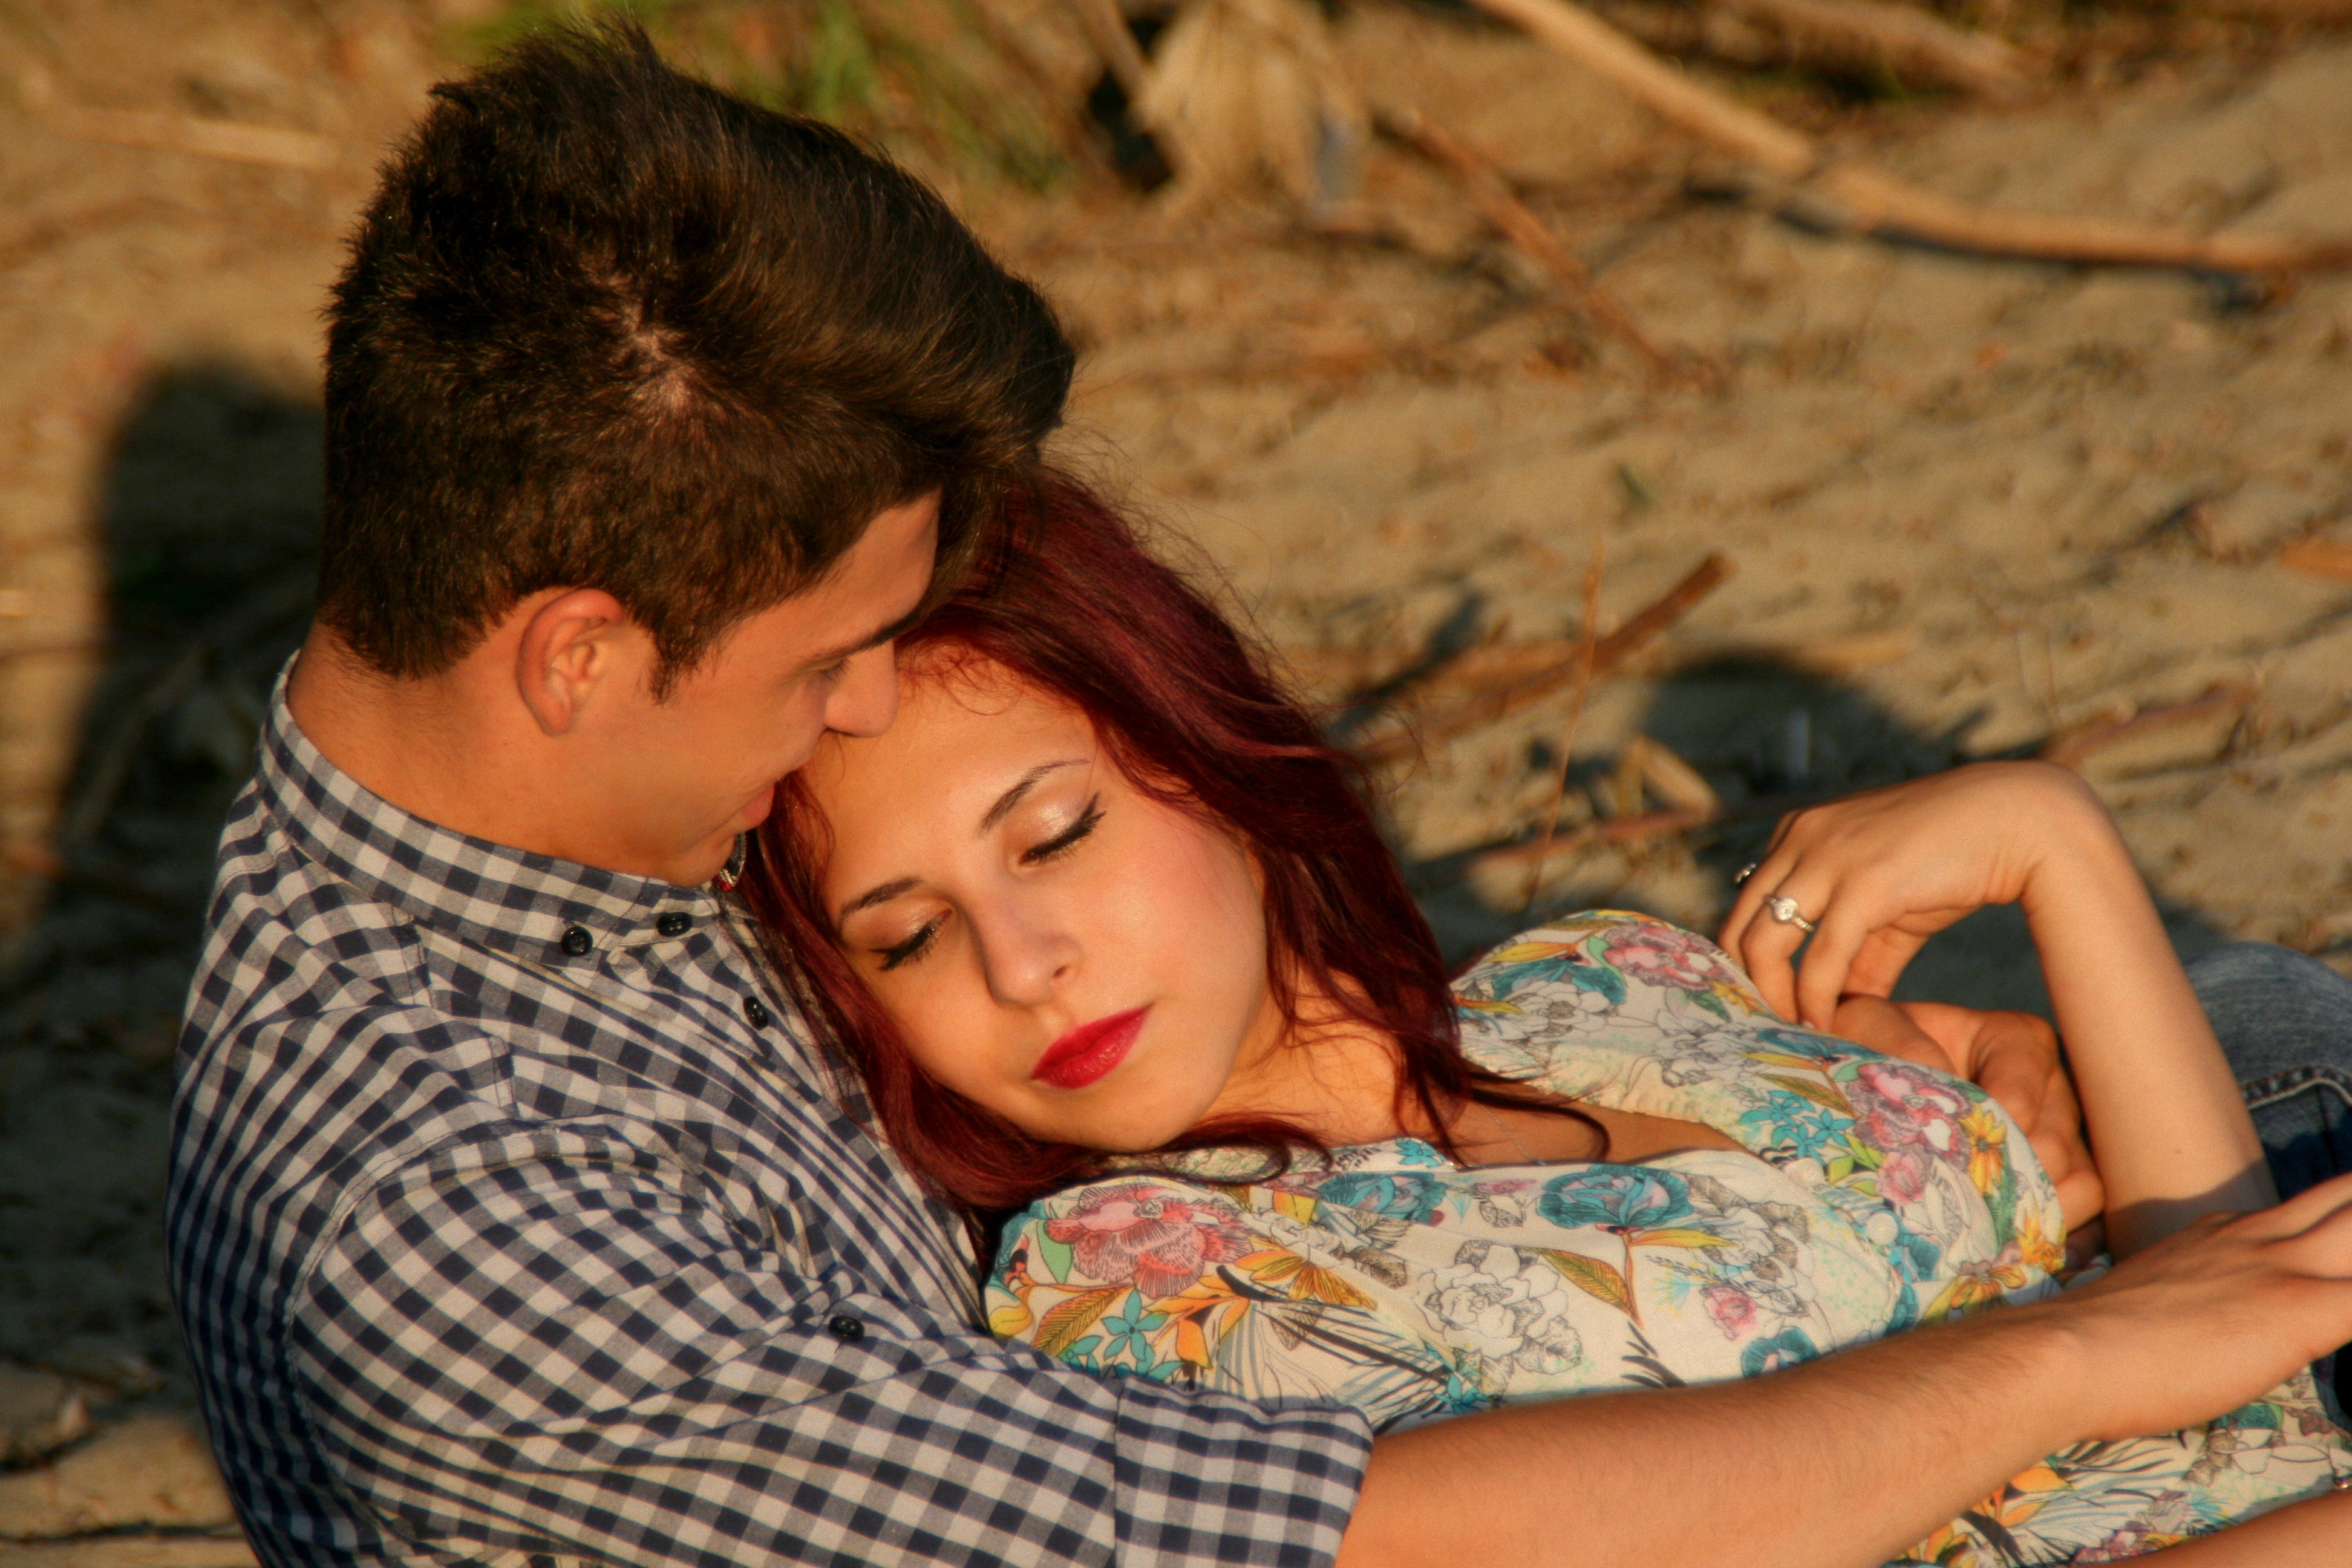
beach, sand, person, people, girl, woman, love, portrait, sitting, couple, romance, child, family, happiness, infant, beauty, interaction, photo shoot, portrait photography, human positions